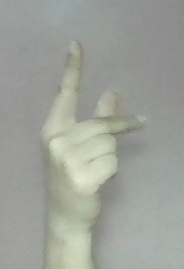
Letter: dha